Khabarovsk Krai

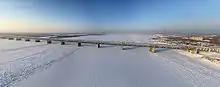
Bridge over the Amur River in Khabarovsk

Khabarovsk Krai is the most industrialized territory of the Far East of Russia, producing 30% of the total industrial products in the Far Eastern Economic Region.